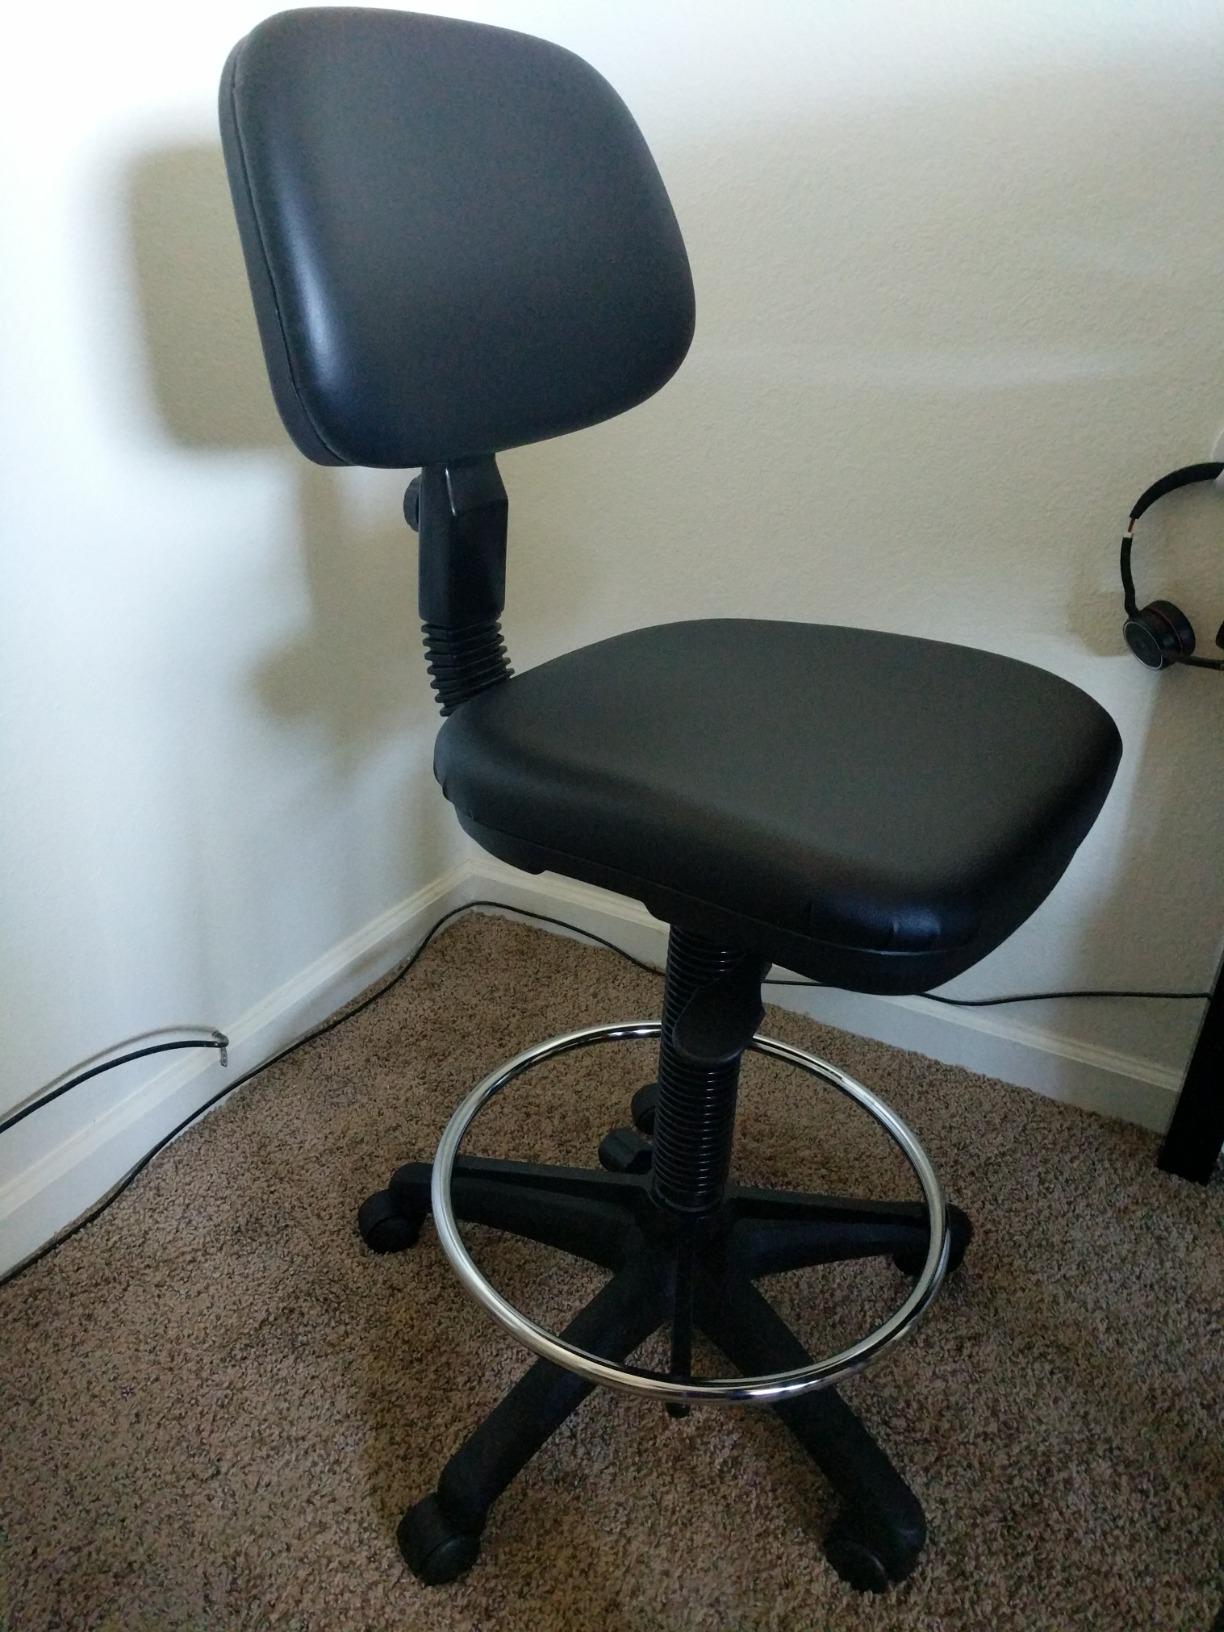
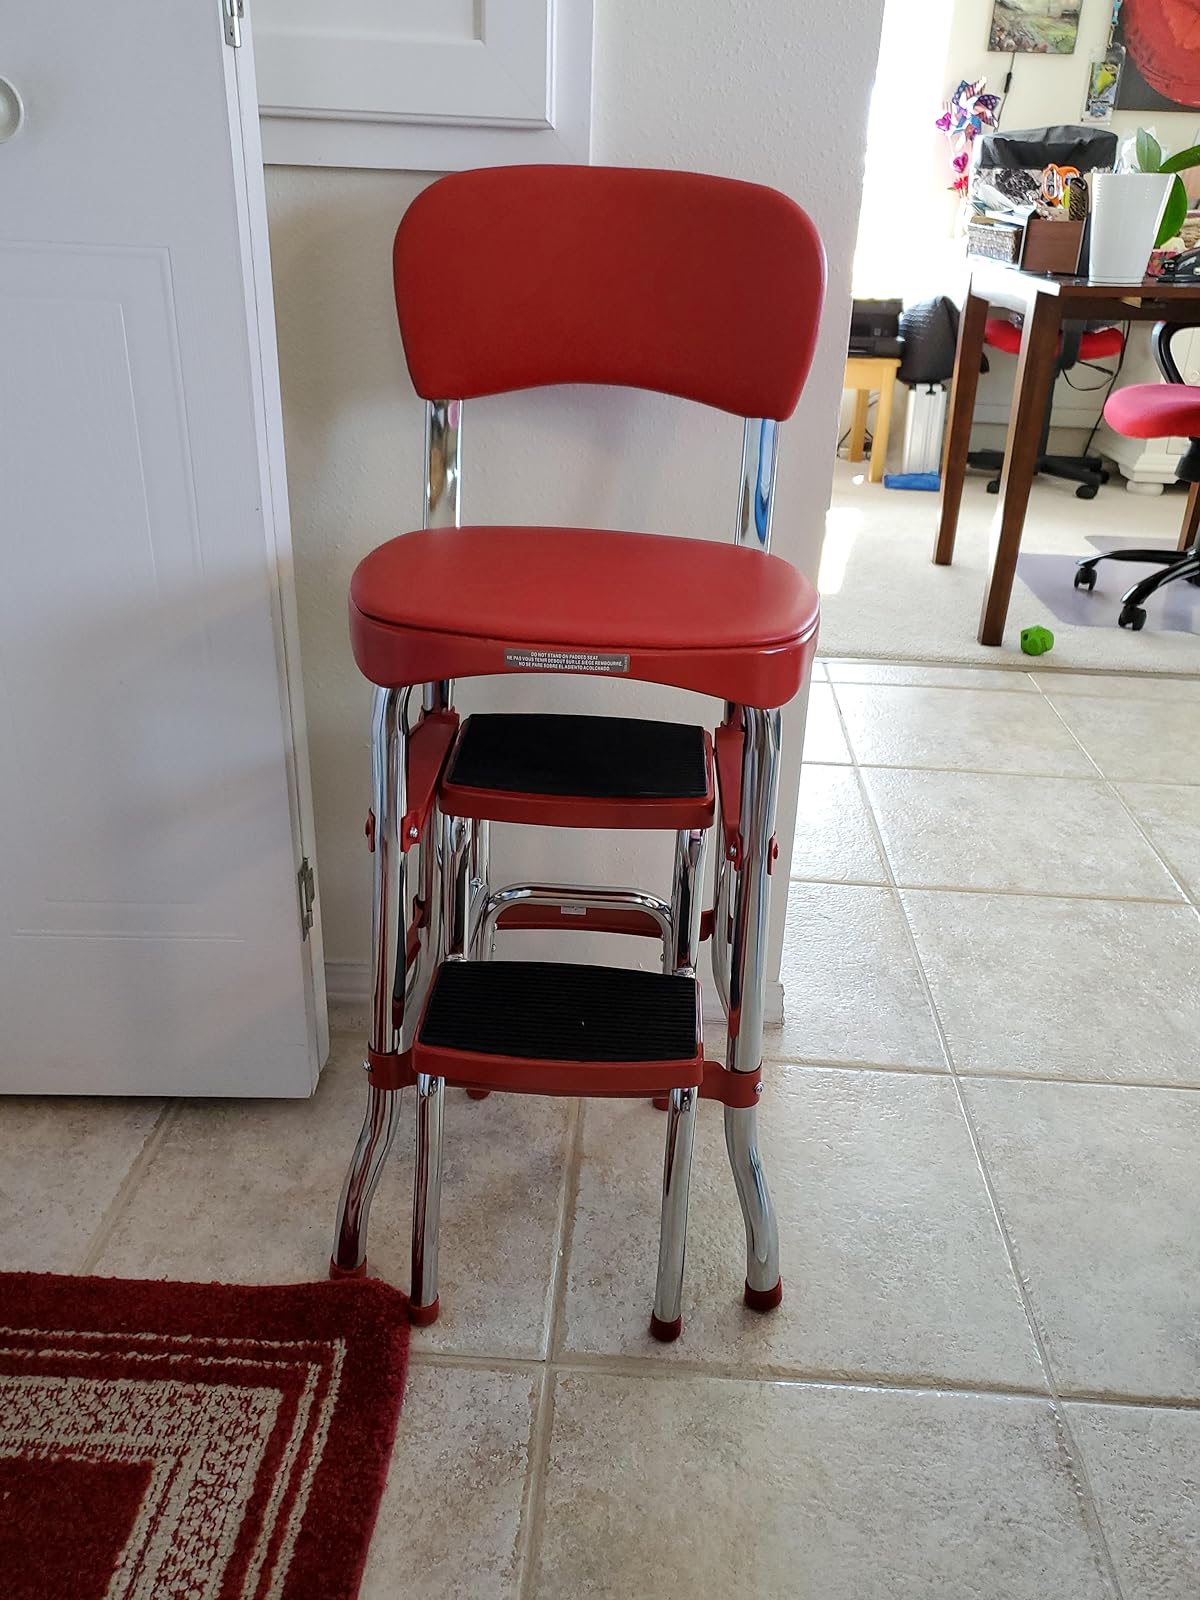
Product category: items_chair
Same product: no